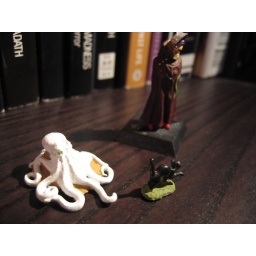
The Albino octopus &amp;amp; black cat in focus; also The Spenta Mainyu. Painted by me, Picture by Jenny.